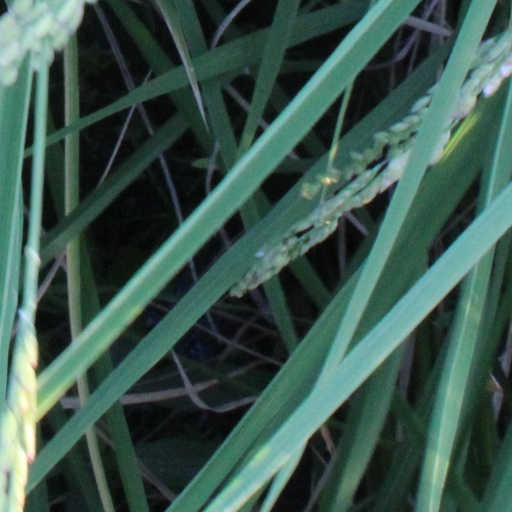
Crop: rice